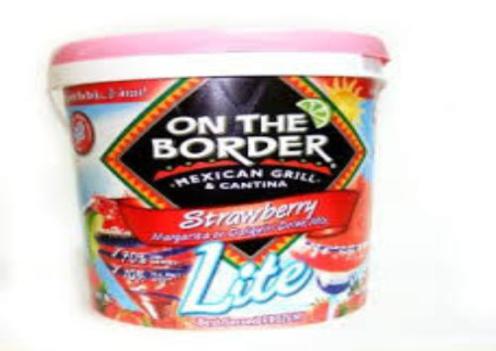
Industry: Food